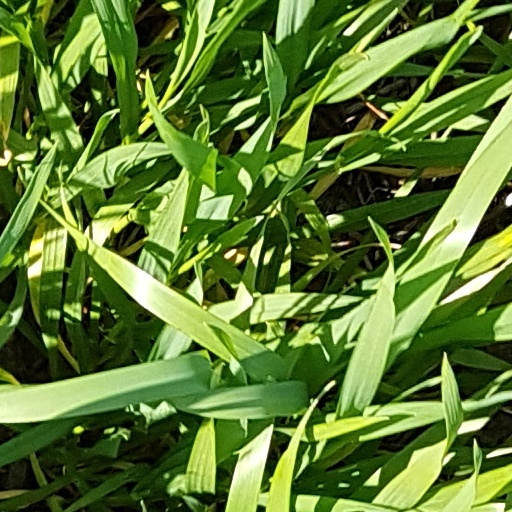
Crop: wheat